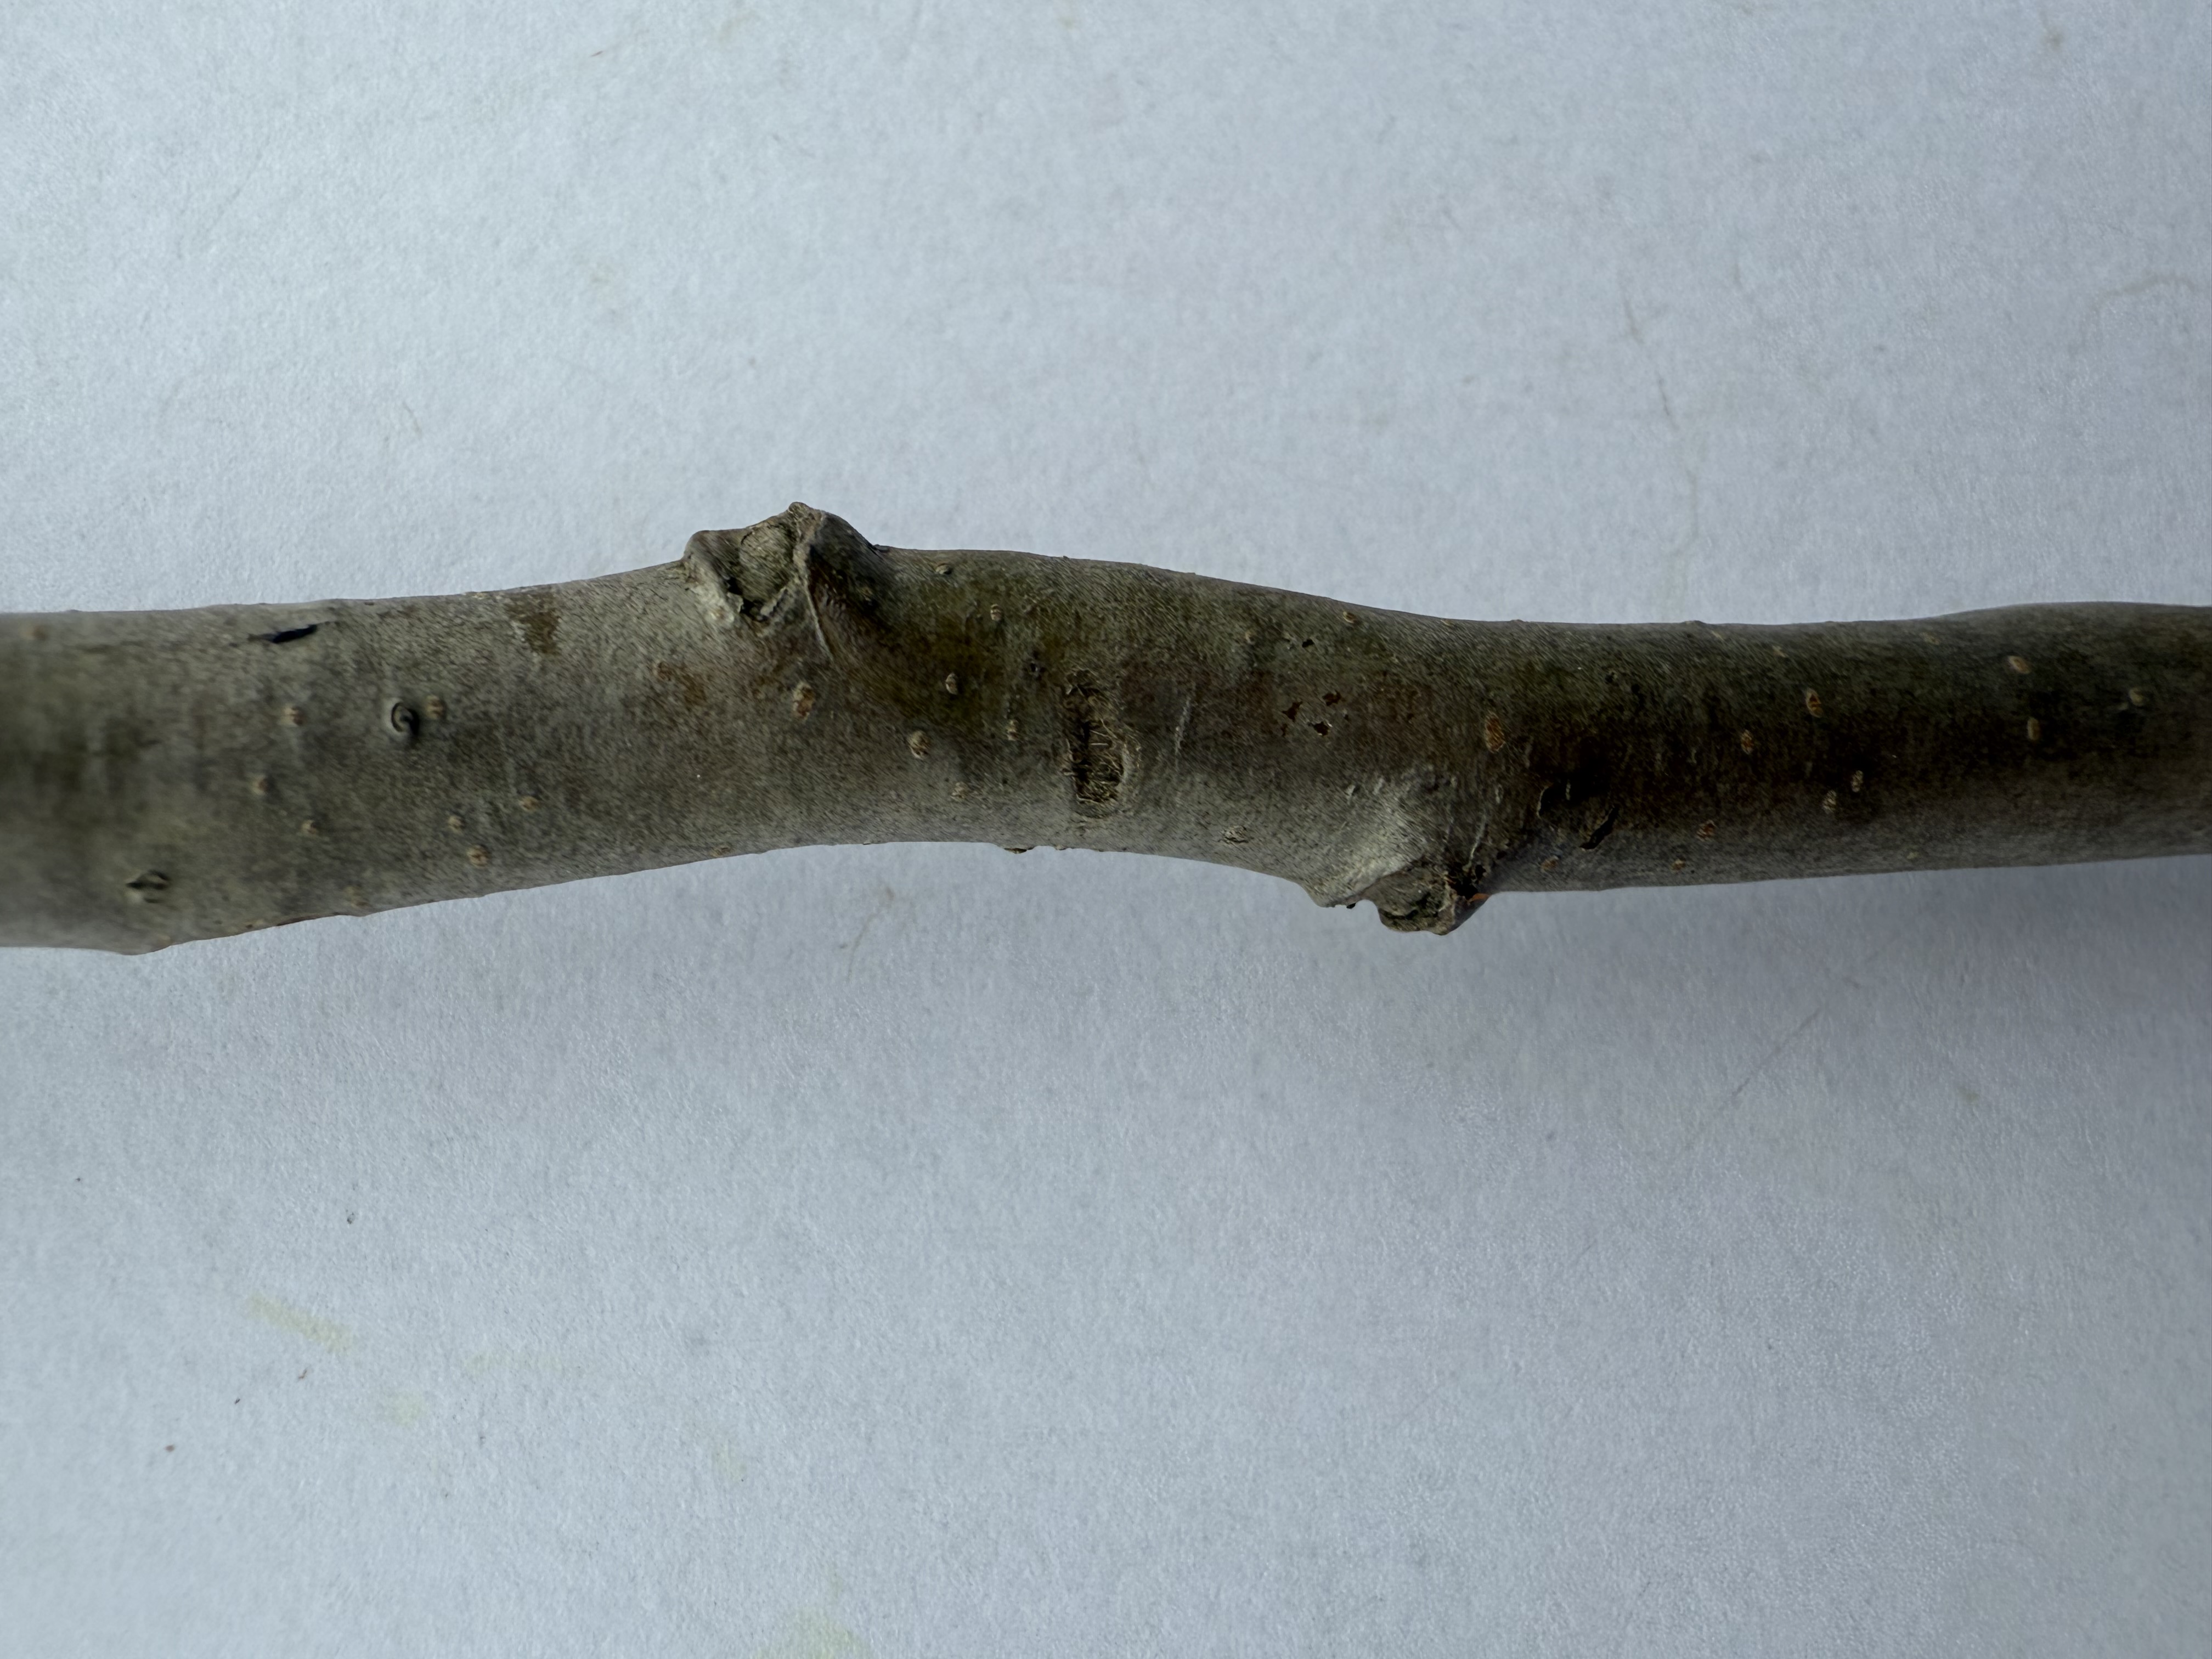
Variety: Akca Pear